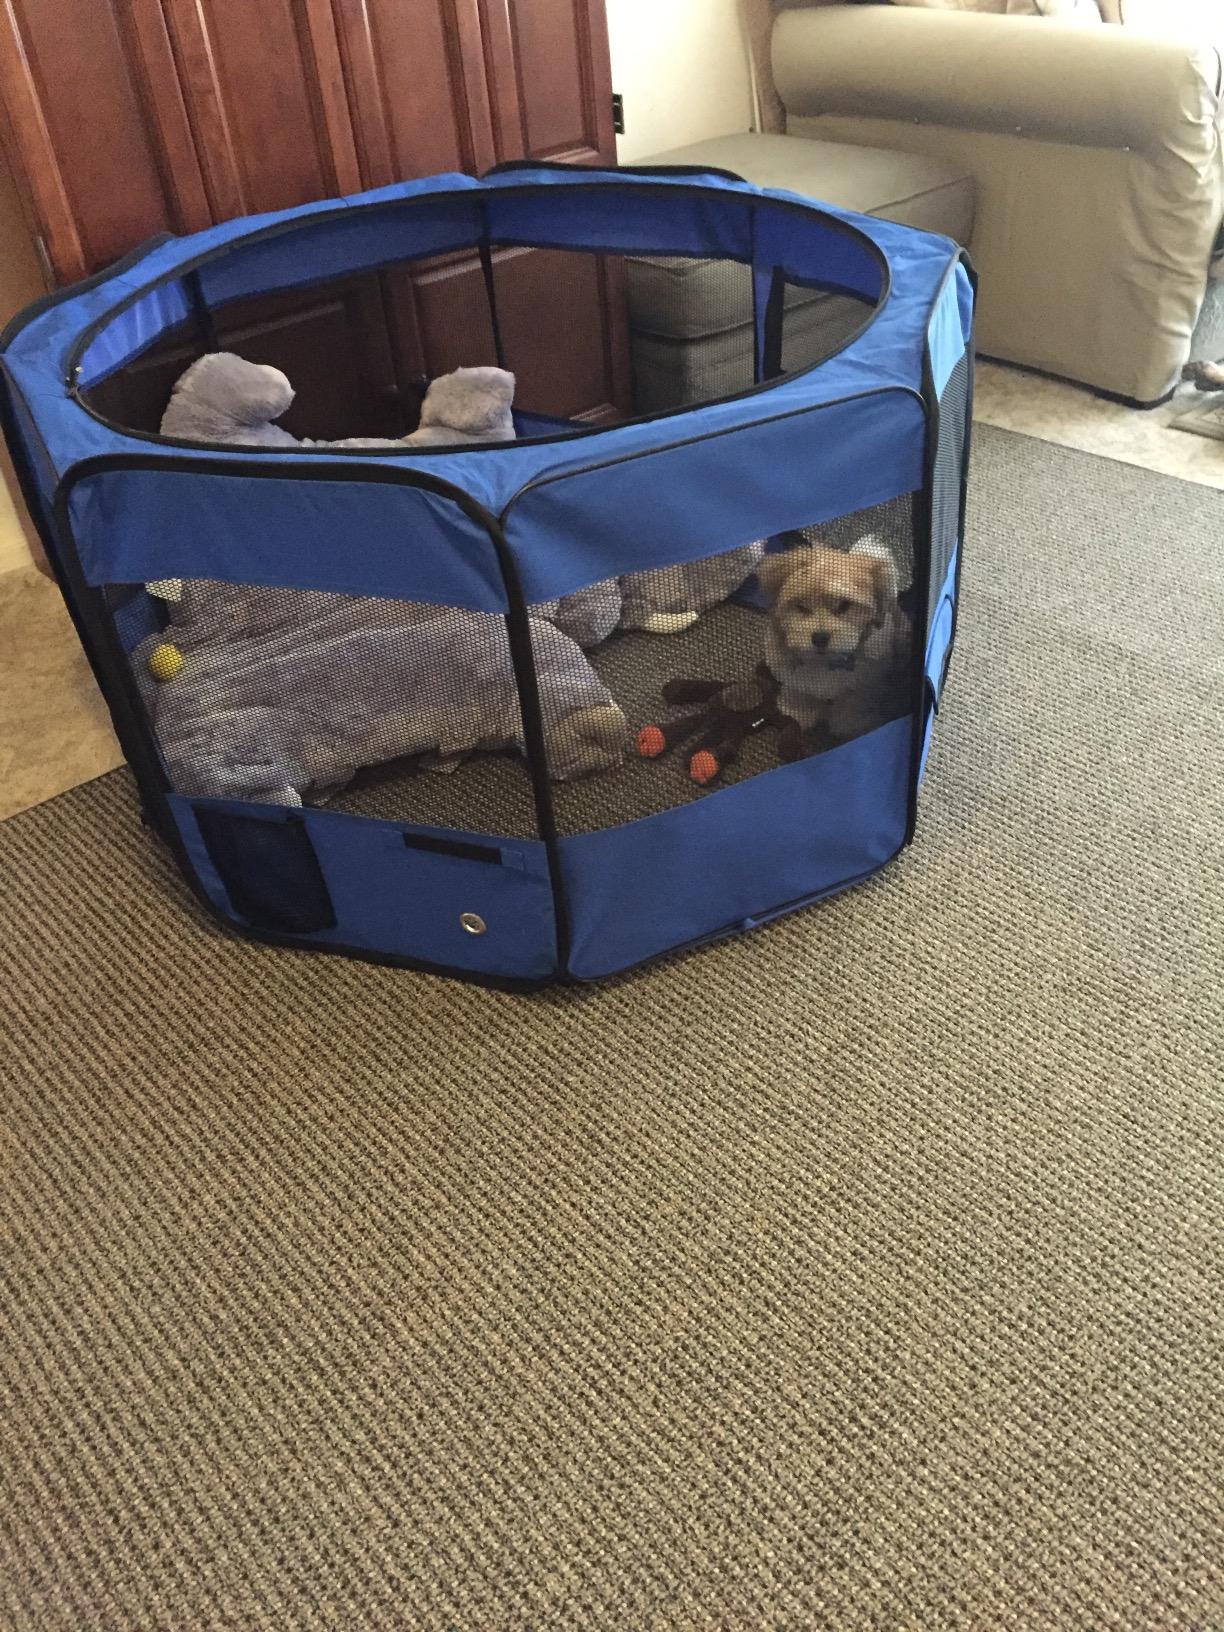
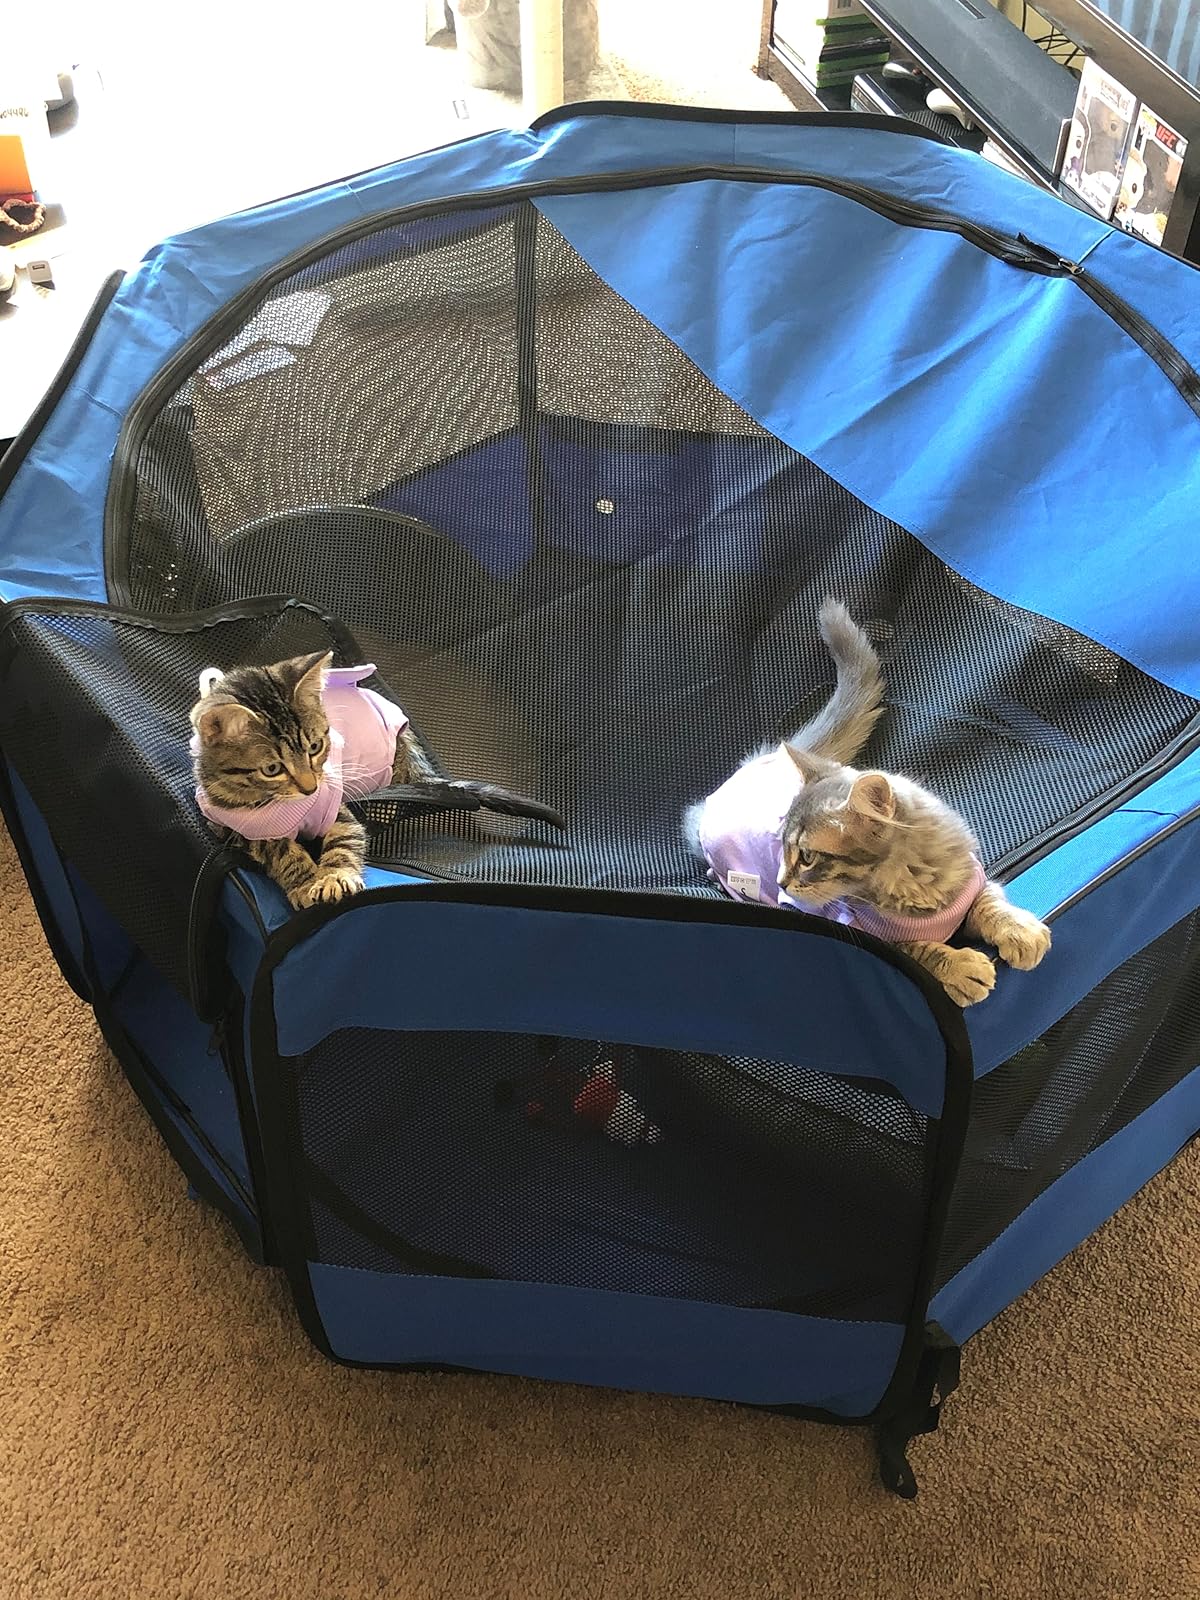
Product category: items_kennel
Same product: yes